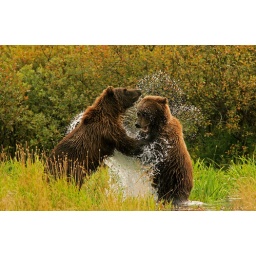
Two young brown bears playing in the water.